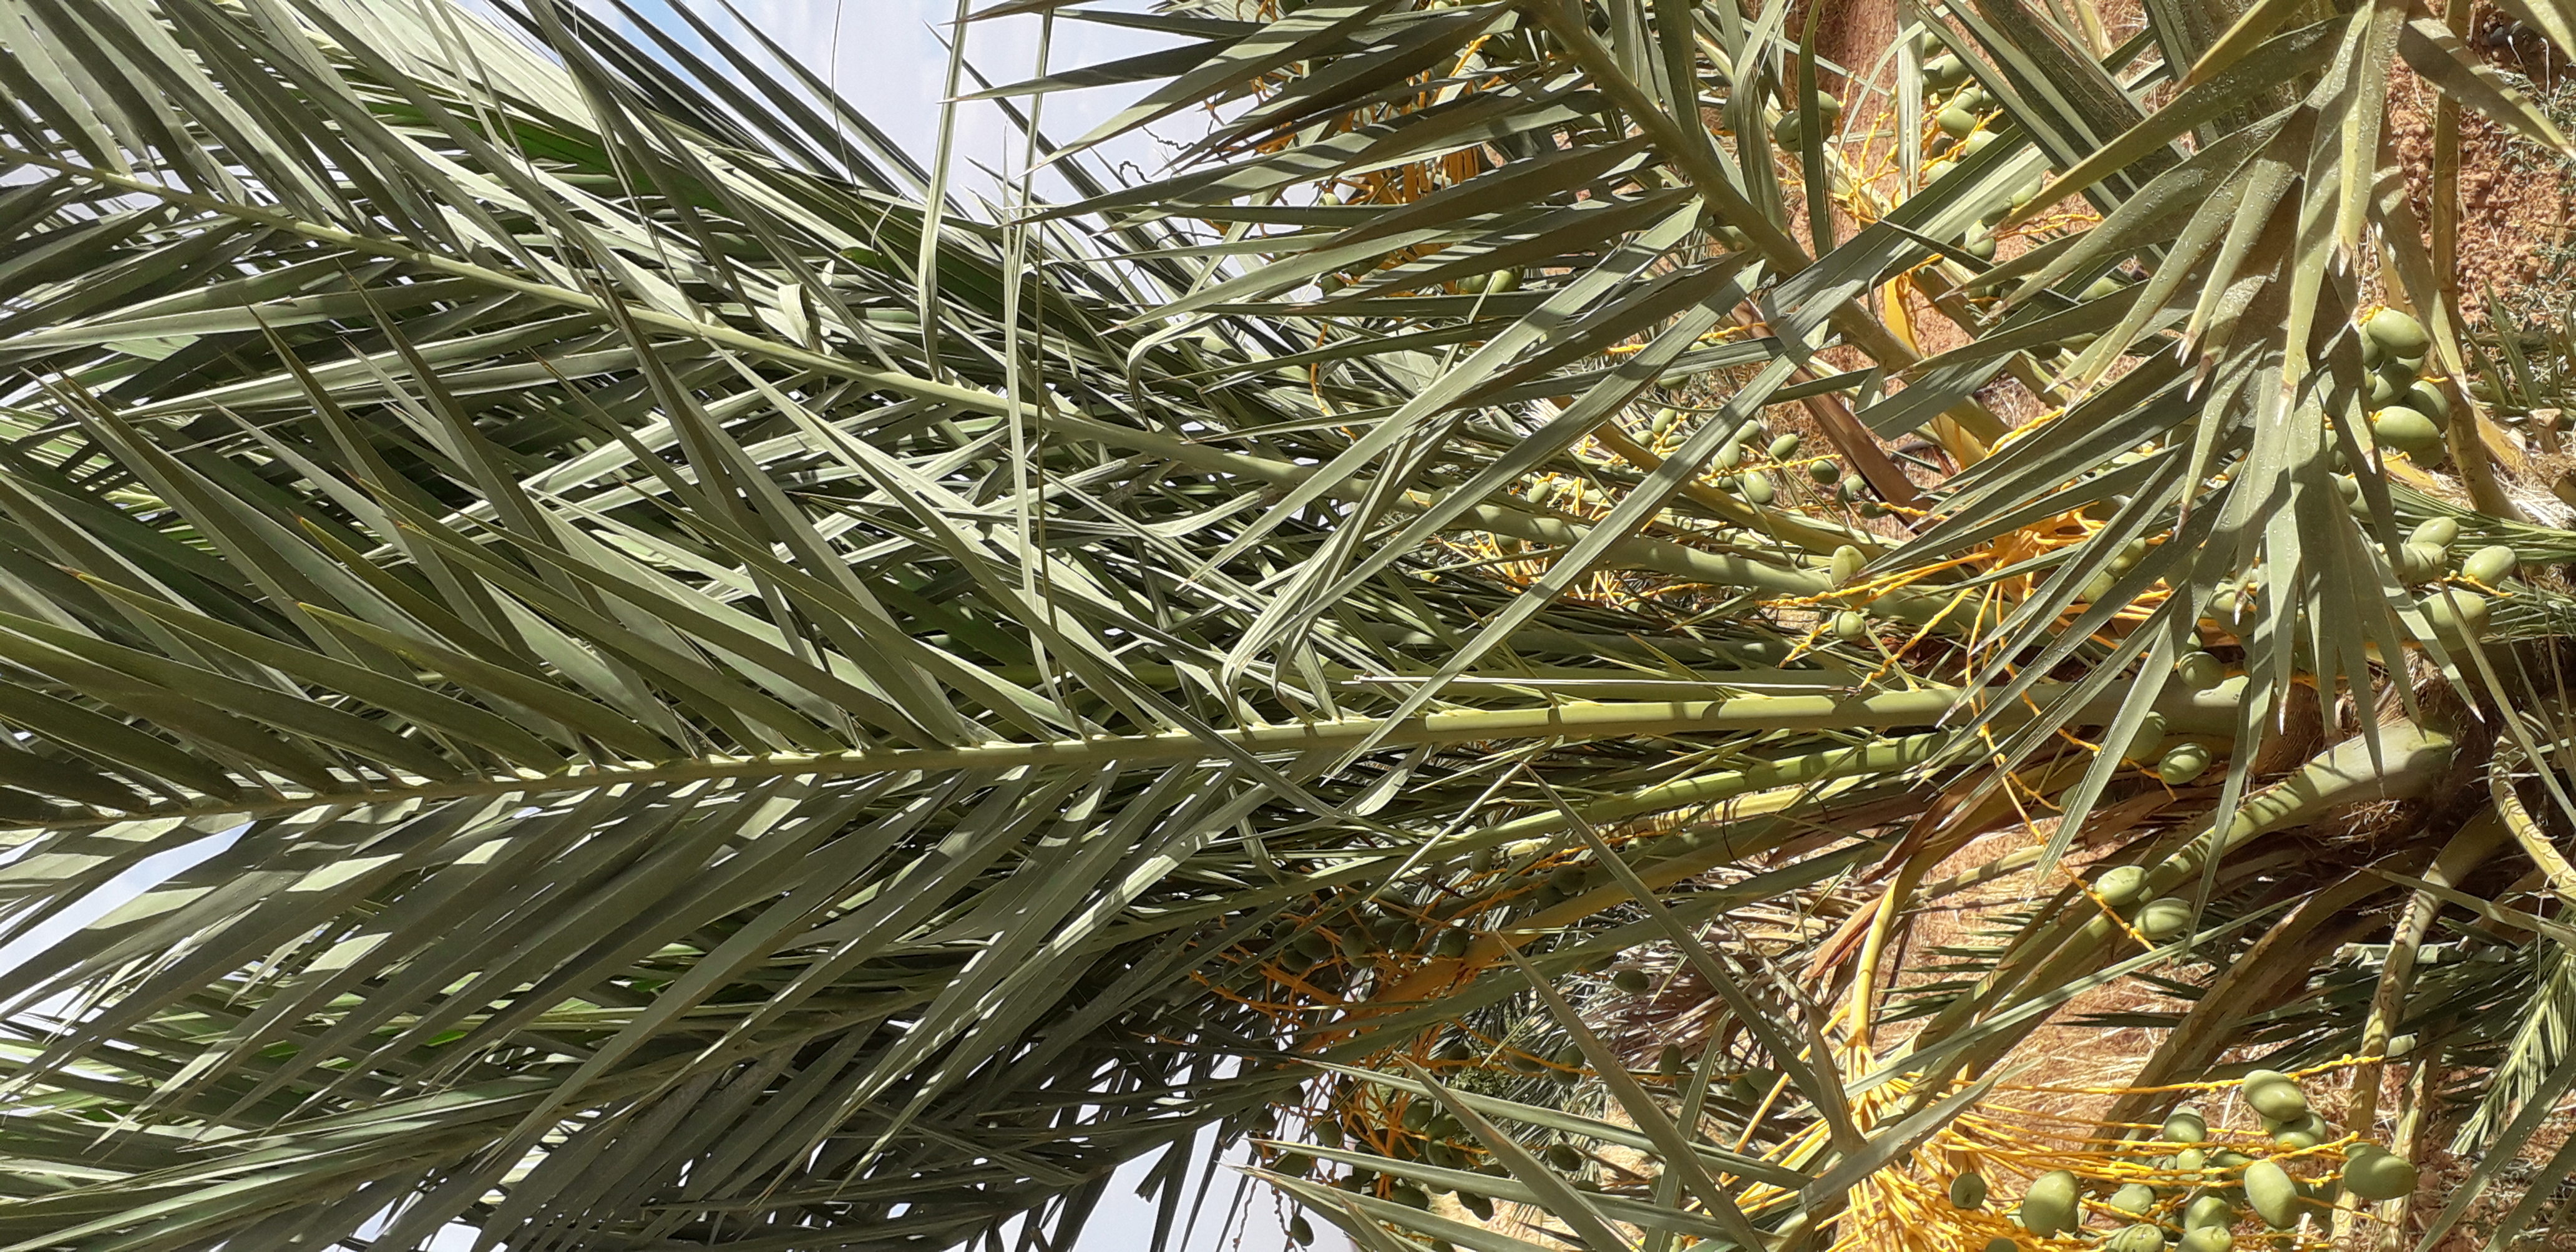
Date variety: Boumajhoul